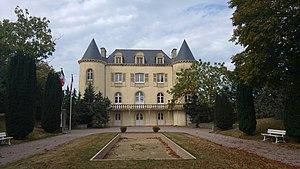
Villa Eugénie, septembre 2019, située derrière l'église de Dinard
Dinard est une commune française située dans le département d'Ille-et-Vilaine, en région Bretagne.